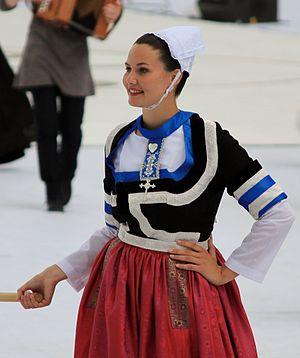
Cercle celtique Danserien Kemper lors de la grande parade du festival interceltique de Lorient 2013.
Quimper /kɛ̃pɛʁ/ est une commune française de la région Bretagne située dans le nord-ouest de la France. La ville est le chef-lieu du département du Finistère, le siège du conseil départemental, ainsi que des deux cantons qui la composent. Elle est également la capitale traditionnelle de la Cornouaille, du Pays Glazik et du Pays de Cornouaille qui compte 331 300 habitants en 2009, le siège de l'intercommunalité de Quimper Bretagne Occidentale qui compte 100 187 habitants en 2014, le siège de l'arrondissement de Quimper et enfin le siège du diocèse de Quimper et Léon. Ses habitants sont appelés les Quimpérois.
Le pays Glazik est un pays traditionnel de Bretagne regroupant quelques communes autour de sa capitale, Quimper, également capitale de Cornouaille. Le pays glazik est souvent confondu avec la Communauté de communes du pays Glazik qui regroupait les cinq communes de l’ancien canton de Briec jusque janvier 2017 avant sa fusion avec Quimper Bretagne Occidentale. Le gentilé est glazik. Le pays Glazik tire son nom de la couleur bleue du costume masculin local. Glazik associe le terme Glaz qui signifie bleu en breton au suffixe -ik voulant dire petit. Les femmes en costume traditionnel portaient toute la coiffe borledenn.